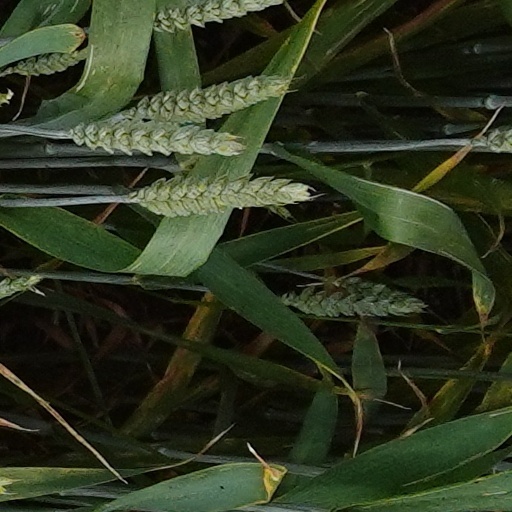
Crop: wheat